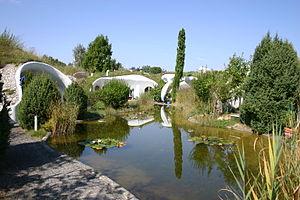
Peter Vetsch, né le 14 mars 1943 à Sax dans le canton de Saint-Gall, est un architecte suisse, renommé depuis 1978 en construction de maisons organiques.
L'habitat troglodytique est, depuis la Préhistoire, une architecture, rudimentaire ou somptueuse, présente dans différentes traditions consistant à aménager des habitats souterrains ou creusés dans le rocher à flanc de montagne. Les maisons troglodytiques sont généralement creusées dans des roches sédimentaires ou volcaniques sous tous les climats. De l'abri sous roche au château ou à la cité souterraine, cette architecture a une fonction d'habitat temporaire ou permanent mais revêt traditionnellement d'autres usages domestiques ou agricoles et également, assez souvent, une fonction religieuse dans de multiples sociétés.